Tidying Up with Marie Kondo

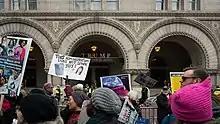
A protester at 2019 Women's March in Washington D.C. holding a sign that reads "This administration does not spark joy!", derived from Kondo's idea of only keeping things that "spark joy"

Reviews of the show have been generally positive. On the review aggregator site Rotten Tomatoes, the show holds a score of 81%, noting that Marie Kondo "makes for a delightful instructor". On Metacritic, the show has a score of 69 based on eight critics, indicating "generally favorable reviews".